Taiwan under Japanese rule

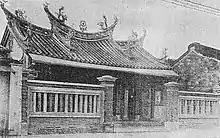
Seirai-an Temple (Tainan)

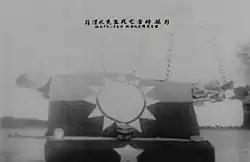
Chiang Wei-shui was covered by the party's original flag after his death.

Major armed resistance was largely crushed by 1902 but minor rebellions started occurring again in 1907, such as the Beipu uprising by Hakka and Saisiyat people in 1907, Luo Fuxing in 1913 and the Tapani Incident of 1915. The Beipu uprising occurred on 14 November 1907 when a group of Hakka insurgents killed 57 Japanese officers and members of their family. In the following reprisal, 100 Hakka men and boys were killed in the village of Neidaping. Luo Fuxing was an overseas Taiwanese Hakka involved with the Tongmenghui. He planned to organize a rebellion against the Japanese with 500 fighters, resulting in the execution of more than 1,000 Taiwanese by Japanese police. Luo was killed on 3 March 1914. In 1915, Yu Qingfang organized a religious group that openly challenged Japanese authority. Indigenous and Han forces led by Chiang Ting and Yu stormed multiple Japanese police stations. In what is known as the Tapani incident, 1,413 members of Yu's religious group were captured. Yu and 200 of his followers were executed. After the Tapani rebels were defeated, Andō Teibi ordered Tainan's Second Garrison to retaliate through massacre. Military police in Tapani and Jiasian announced that they would pardon any anti-Japanese militants and that those who had fled into the mountains should return to their village. Once they returned, the villagers were told to line up in a field, dig holes, and were then executed by firearm. According to oral tradition, at least 5,000–6,000 people died in this incident.